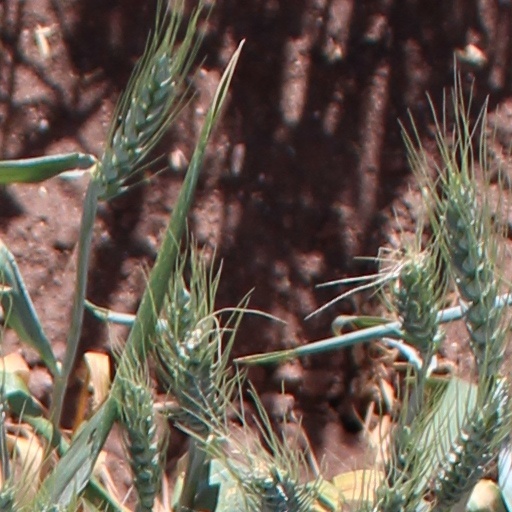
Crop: wheat